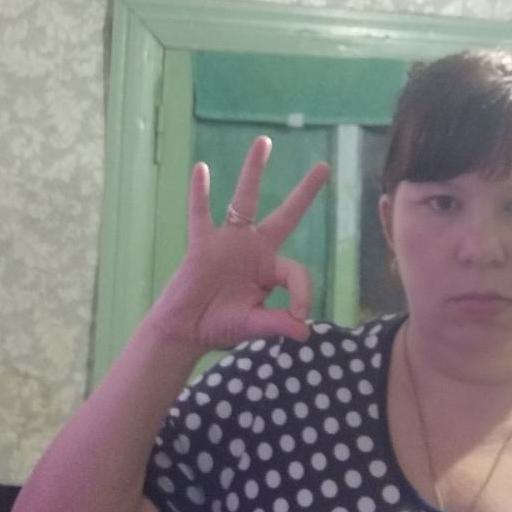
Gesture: ok